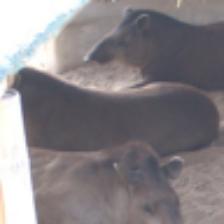
Label: NonHuman